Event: Nepal Earthquake
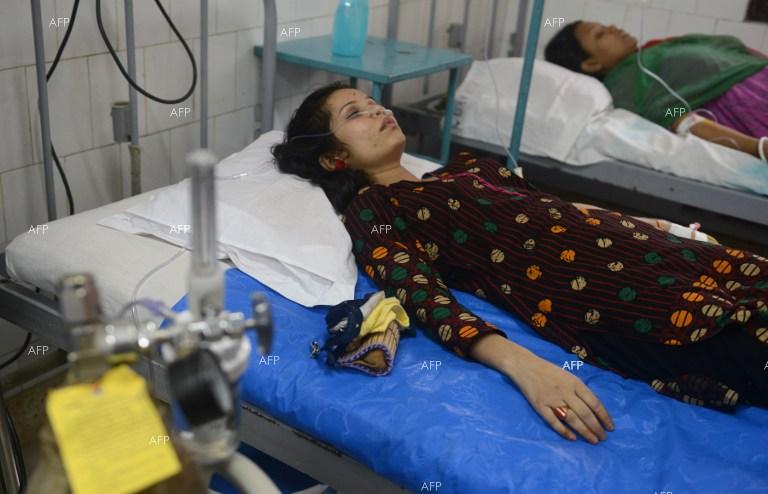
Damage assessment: no_damage